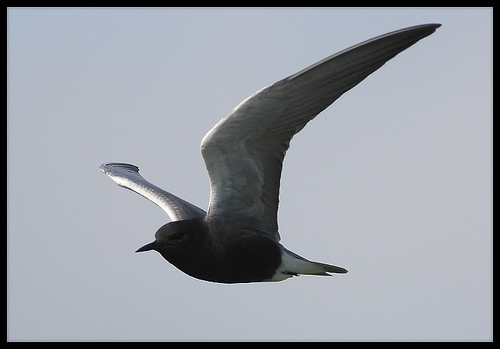
a large bird with black belly, head and bill, white inner rectines and wings.
a large bird with a large wingspan containing black feathers on its head, throat, belly and side, and grey and white wings, along with a white vent.
this larger bird has a black body, gray wings and tail, and a narrow sharp bill.
the bird has a black body and head with striped wings and tail.
this bird looks gray and white. it has a very large wingspan and a white tail.
this bird is black with white and has a long, pointy beak.
this is a black bird with gray wings and white undertail.
a very regal looking bird, with a dark black head and chest, but very long wide gray wings.
this bird is white with black and has a long, pointy beak.
this bird is black with grey and has a long, pointy beak.
Species: Black Tern